Joon Wolfsberg

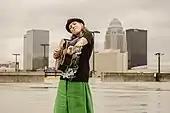
Joon Wolfsberg, March 2012

In January 2011 she recorded her debut album „Made In USA“ in the „Tracking Room Studios“ in Nashville together with Dave Roe (last bass player of Johnny Cash), Buddy Hyatt (piano player at Toto), Shawn Fichter (drummer of Peter Frampton), Smith Curry (guitar player of Kid Rock) and Bobby Terry (Guitar Player for Amy Grant).